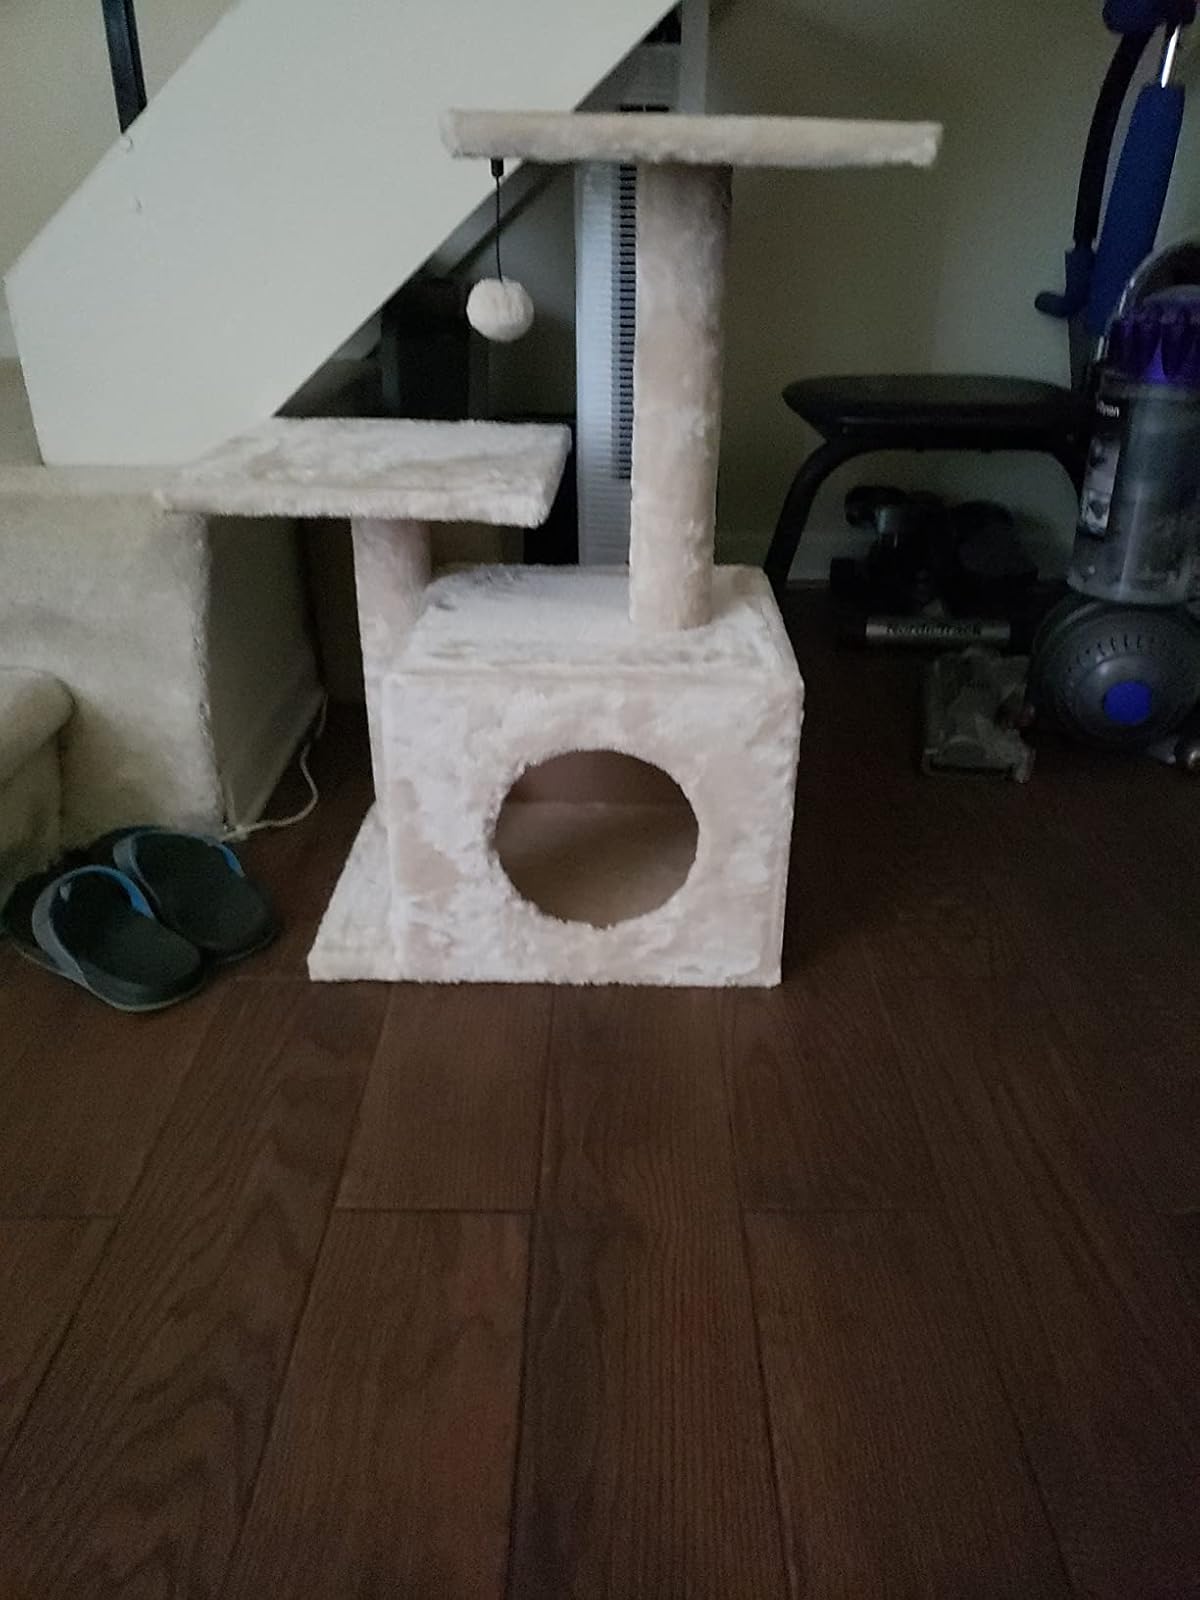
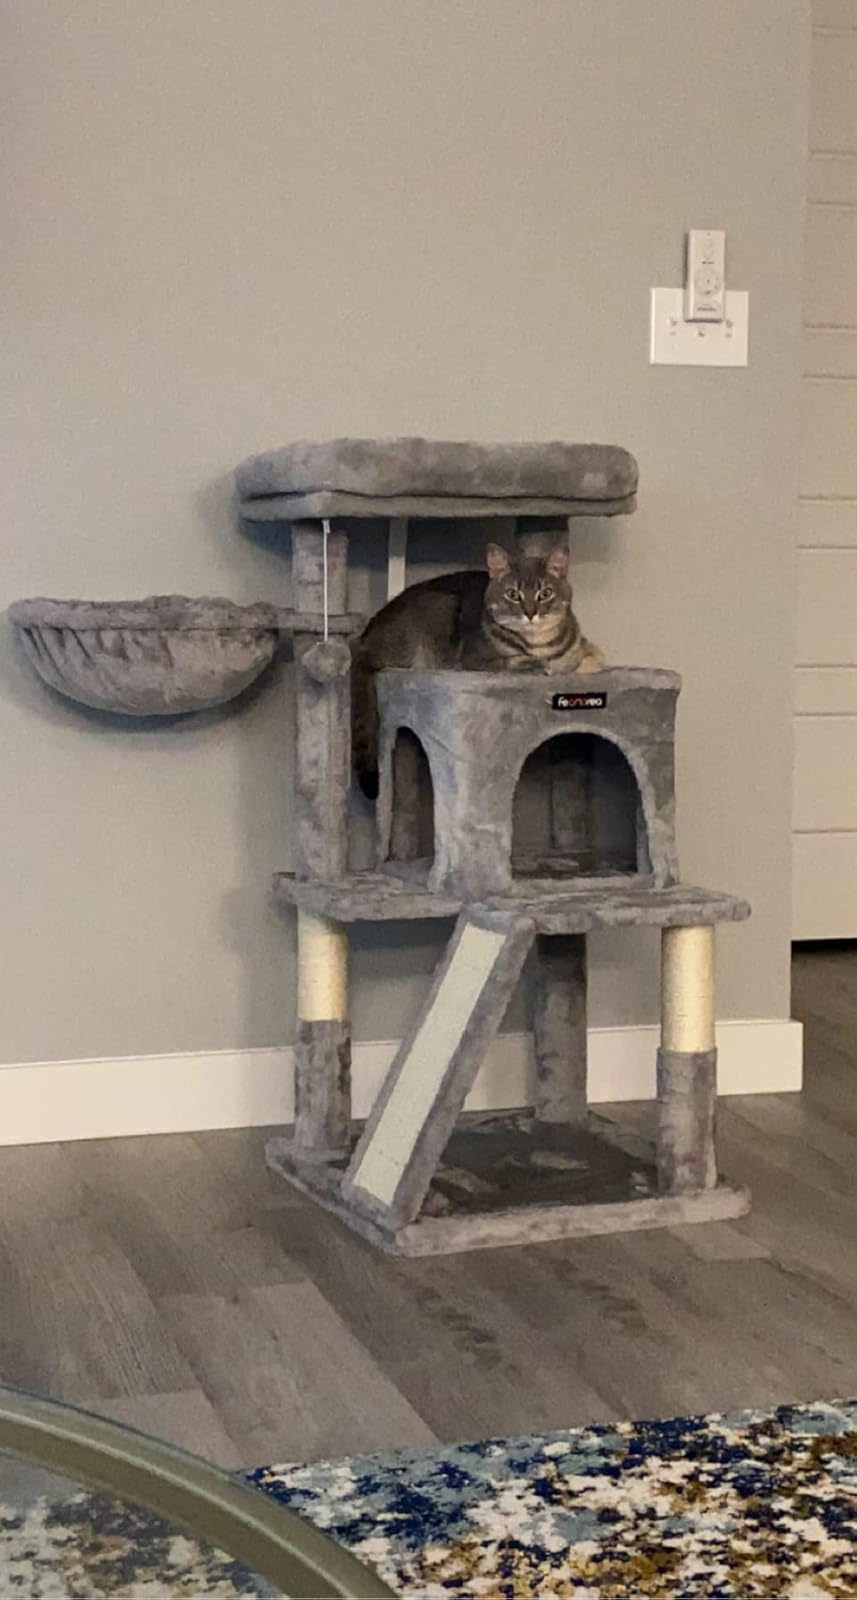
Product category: items_cat tree
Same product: no